2067 (film)

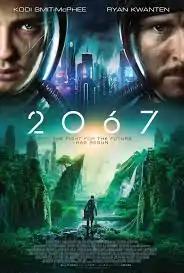
Theatrical release poster

2067 is a 2020 Australian science fiction film directed and written by Seth Larney from a treatment by Gavin Scott Davis (itself from Larney's own idea), and starring Kodi Smit-McPhee and Ryan Kwanten. The film was a box office disappointment, and received generally negative reviews from critics.